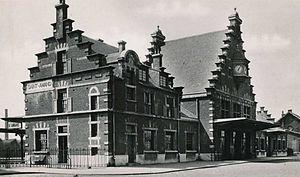
Gare de Saint-Amand-les-Eaux.
La gare de Saint-Amand-les-Eaux est une gare ferroviaire française des lignes de Fives à Hirson, de Saint-Amand-les-Eaux à Blanc-Misseron, de Saint-Amand-les-Eaux à Maulde et de Denain à Saint-Amand-les-Eaux. Elle est située sur le territoire de la commune de Saint-Amand-les-Eaux dans le département du Nord, en région Hauts-de-France.